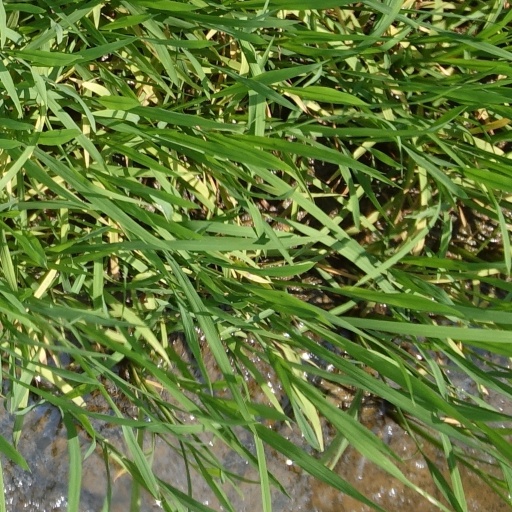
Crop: rice